William "Red" Hill Sr.

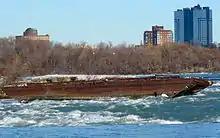
The old scow just above the Horseshoe Falls (2009 photo)

From a very early age, Red was obsessed by both the Niagara River and the power of Niagara Falls and would spend most of his days tossing sticks, cans, rubber tubing and anything else that would float over the falls and along the river rather than attending school.